Irene Petrie

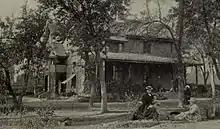
Petrie lodged at with them at Holton Cottage.

She taught children and visited Indian women in their own homes. The British had built three churches and Petrie found that she preferred the service in Urdu at one church to the one delivered in English. At the Kashmir mission she lodged with the newly married Blanche and Cecil Tyndale-Biscoe.